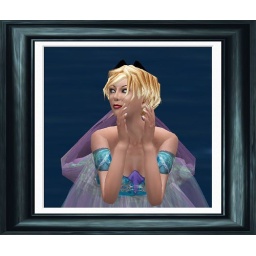
Artist Serena Parisi of France dressed in a formal blue dress in Second Life